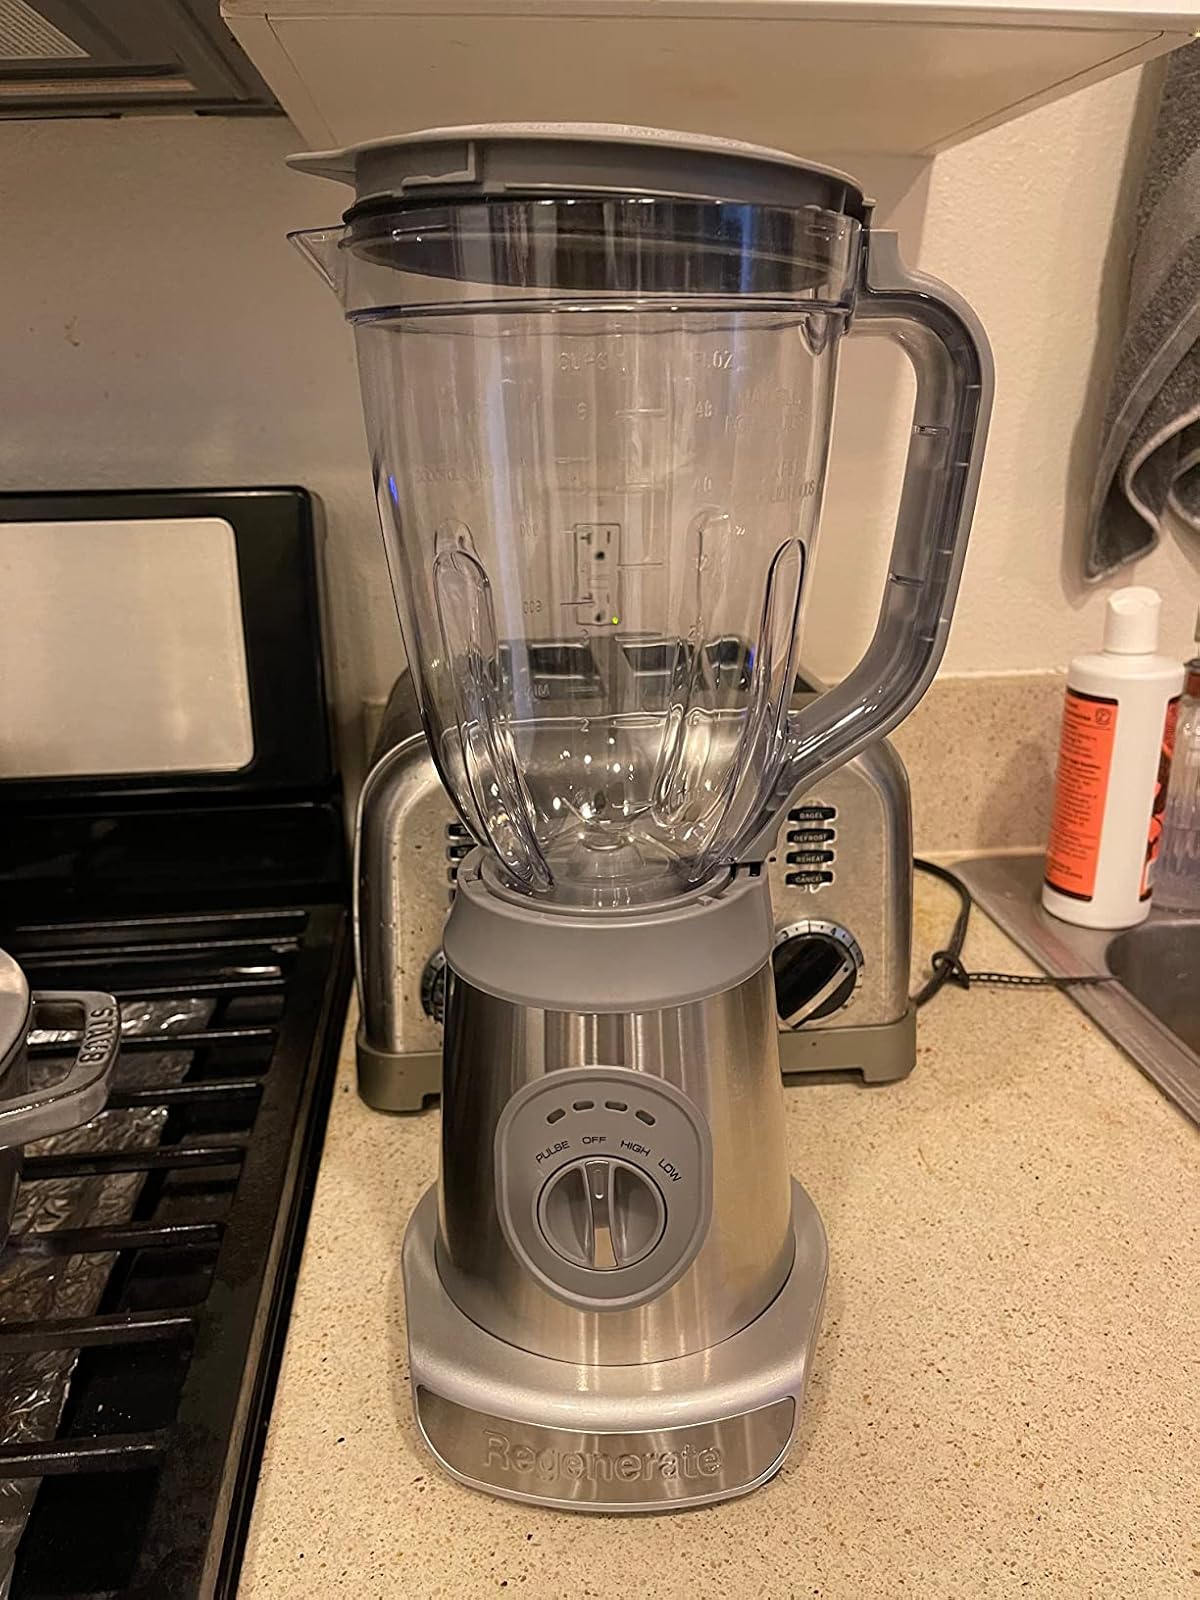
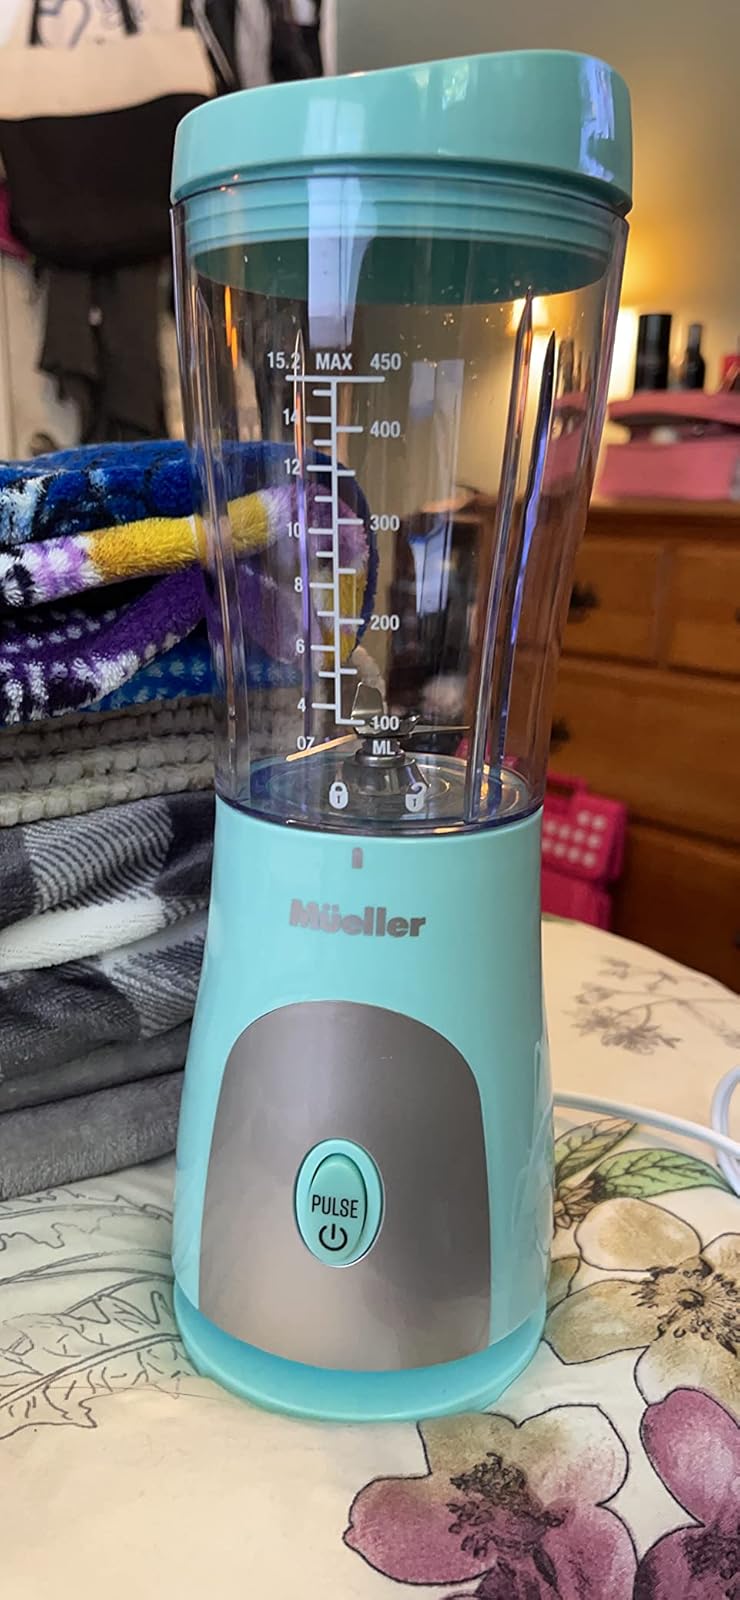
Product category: items_blender
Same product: no